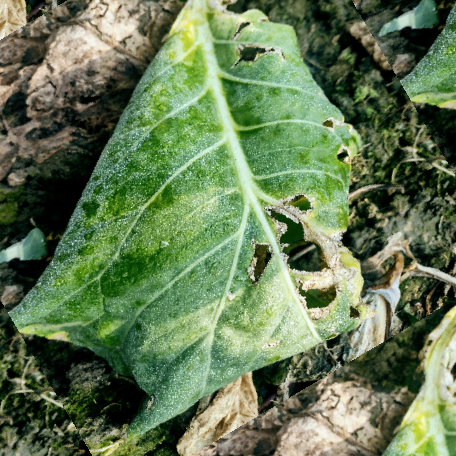
Label: Downy Mildew